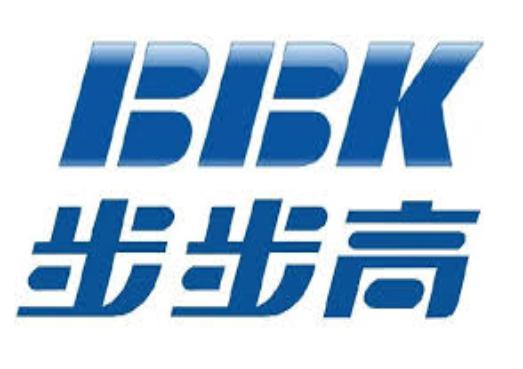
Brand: BBK
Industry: Electronic